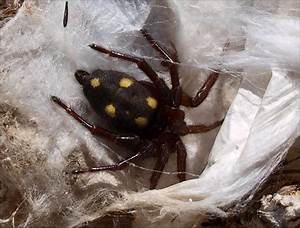
Label: spider